Penelope (platypus)

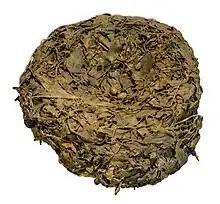

On April 25, 1947, Burleigh zoologists David and Sigrid Fleay travelled by sea to bring three platypuses to the Bronx Zoo, where they became the only platypuses living in captivity outside of Australia at the time. The platypuses were named Penelope, Cecil, and Betty. (Penelope was named after Penelope from Homer's "Odyssey".) The zoo built a platypusary for them to live in, where each animal had its own swimming pool and private burrows. However, Betty died of a cold after arriving to the United States, so just Penelope and Cecil, who weighed two and four pounds respectively, lived in the enclosure.